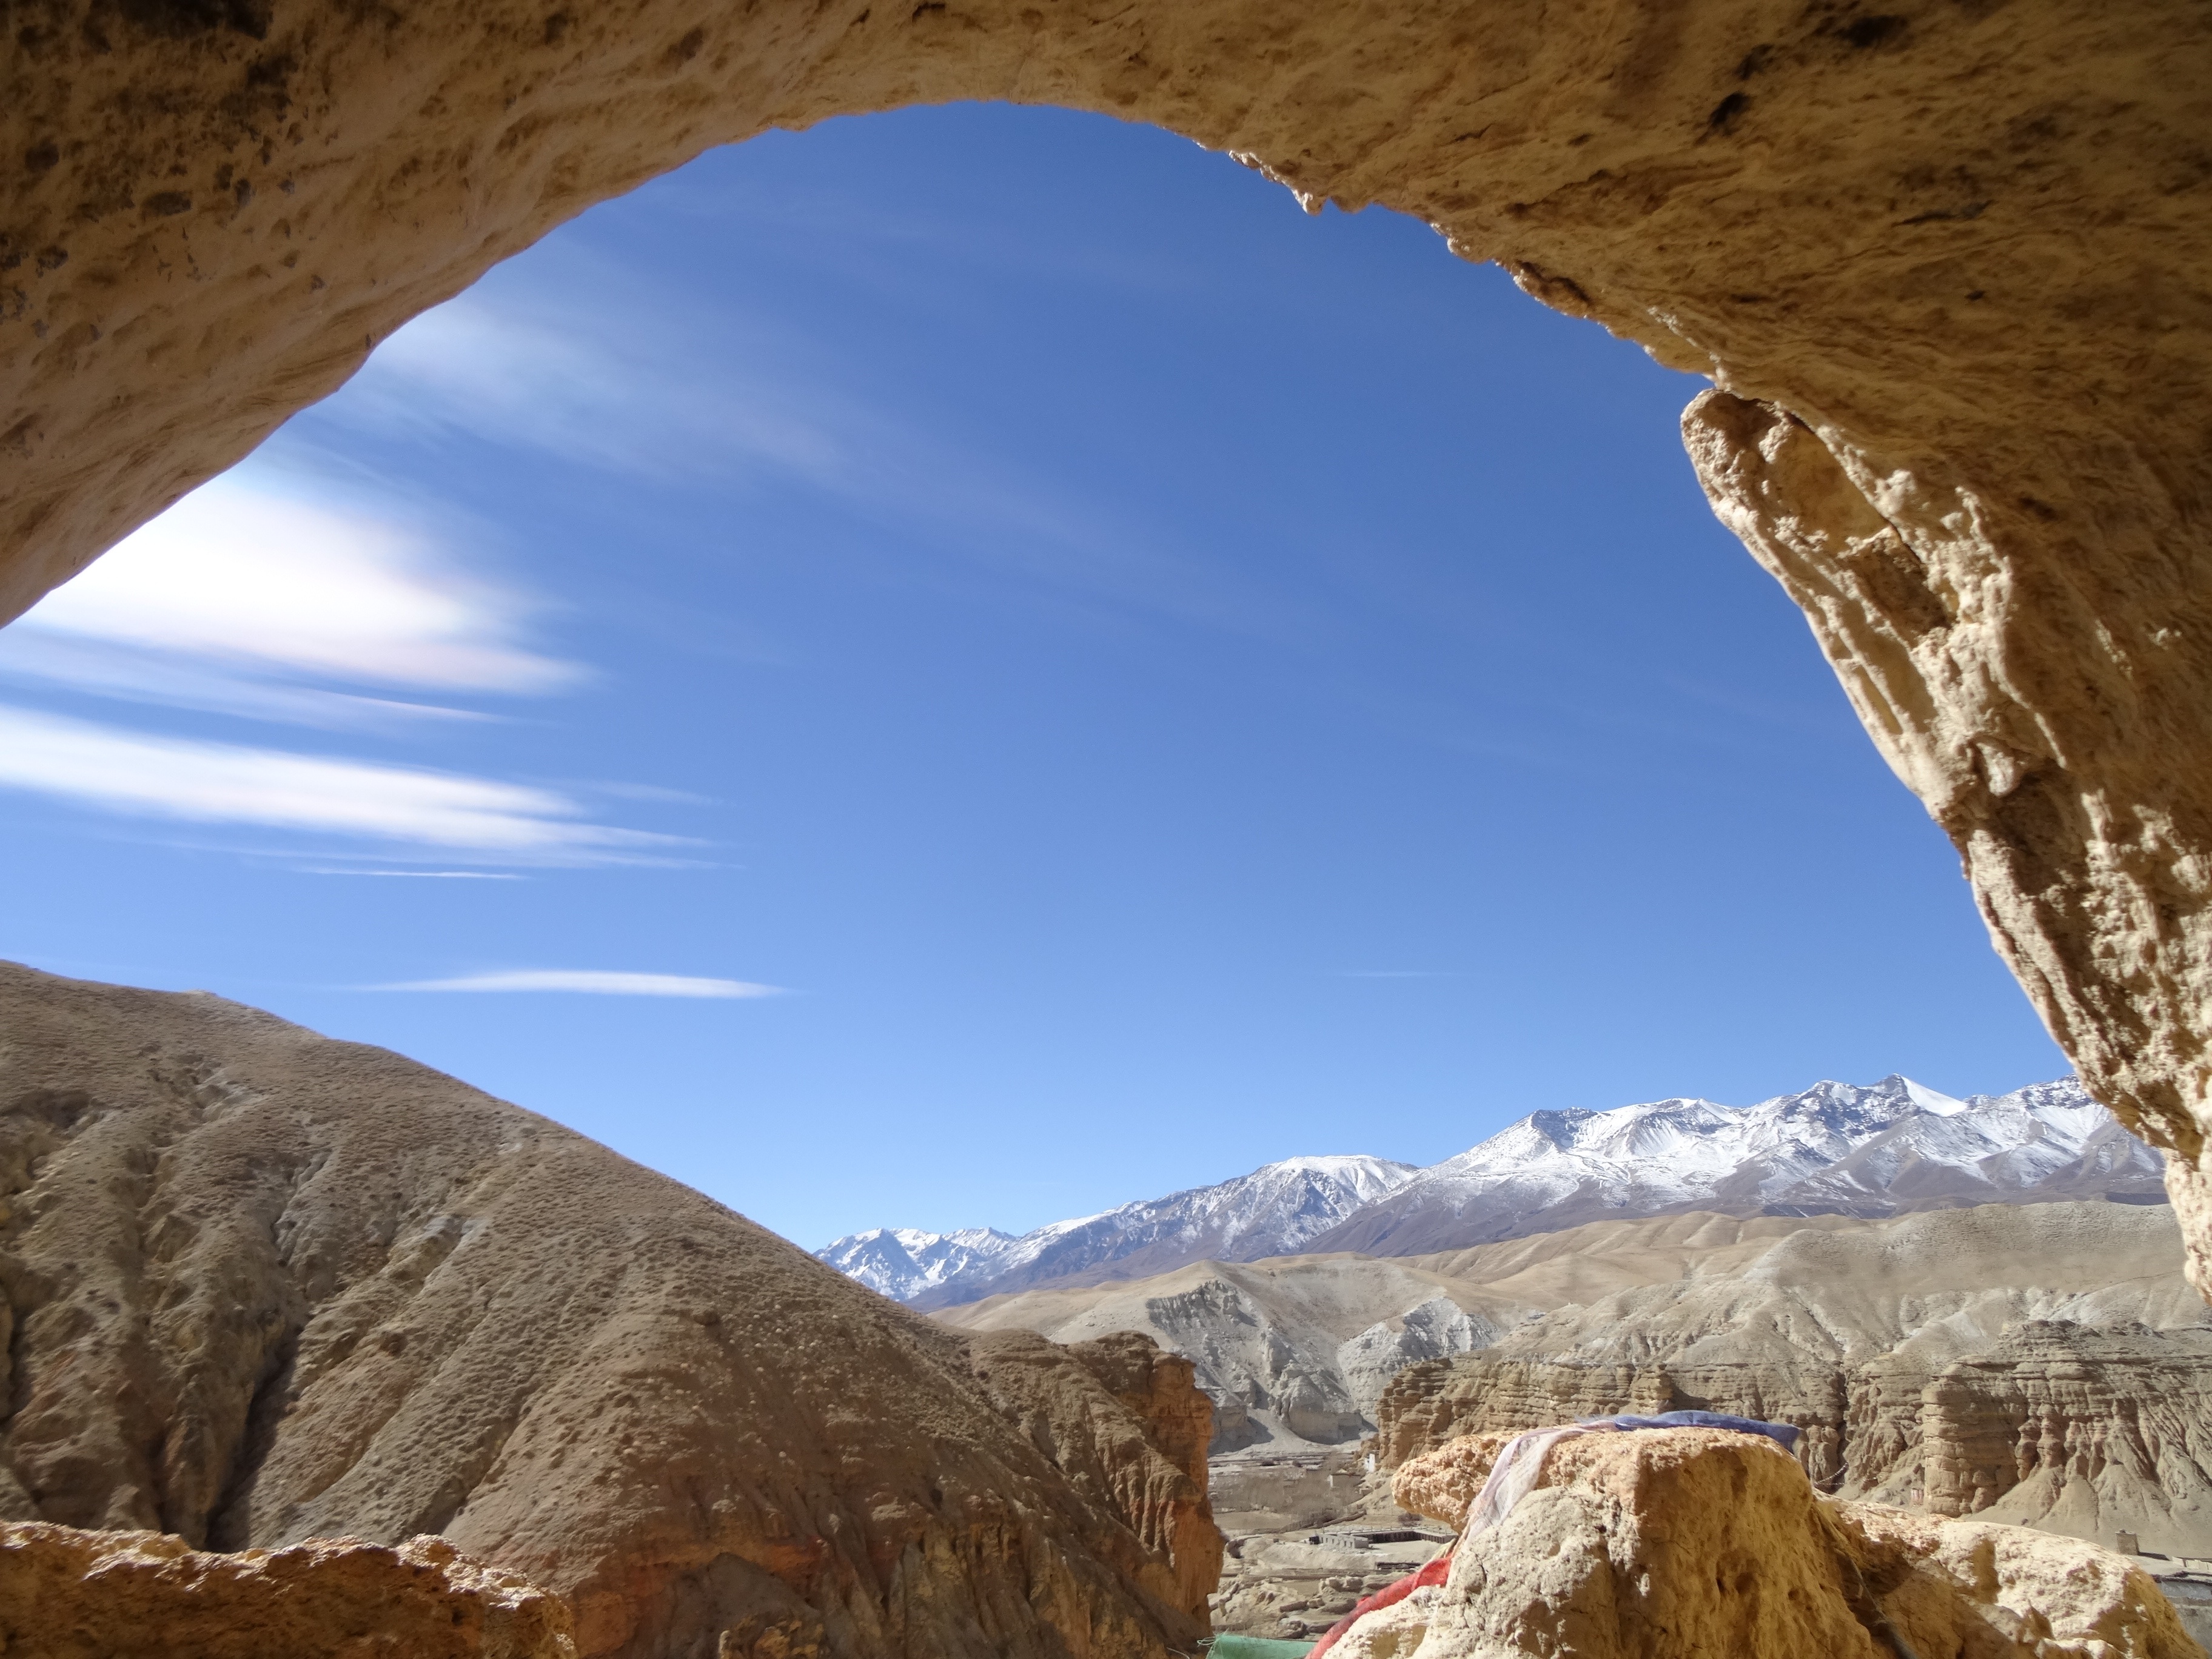
landscape, rock, mountain, adventure, valley, mountain range, formation, arch, reflection, geology, badlands, plateau, wadi, landform, geographical feature, mountainous landforms